Bourgeoisie

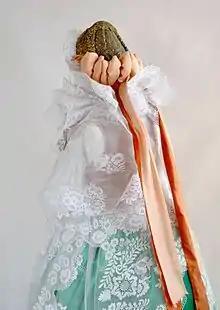
Clothing worn by ladies belonging to the bourgeoisie of Żywiec, Poland, 19th century (collection of the Żywiec City Museum)

The critical analyses of the bourgeois mentality by the German intellectual Walter Benjamin (1892–1940) indicated that the shop culture of the petite bourgeoisie established the sitting room as the center of personal and family life; as such, the English bourgeois culture is, he alleges, a sitting-room culture of prestige through conspicuous consumption. The material culture of the bourgeoisie concentrated on mass-produced luxury goods of high quality; between generations, the only variance was the materials with which the goods were manufactured.